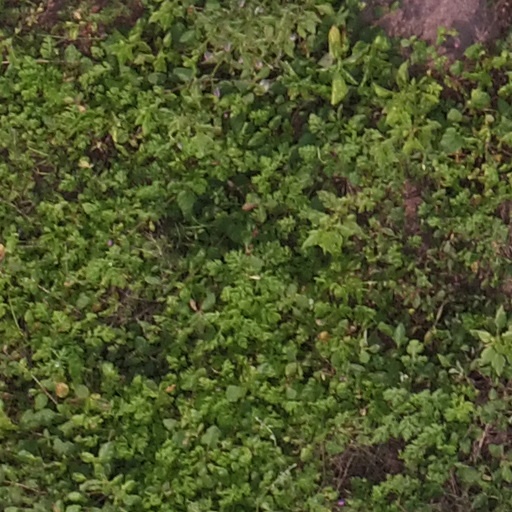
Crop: maize; corn